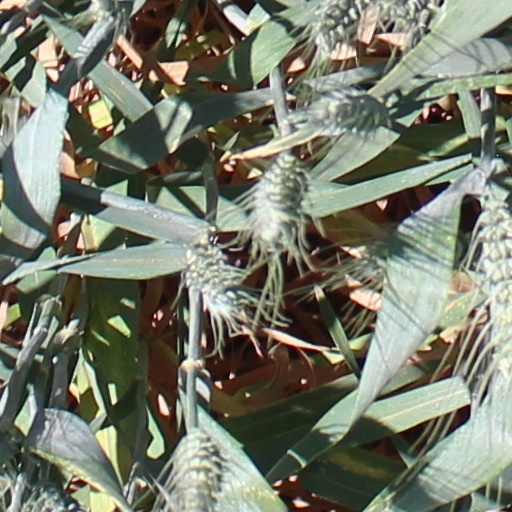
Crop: wheat